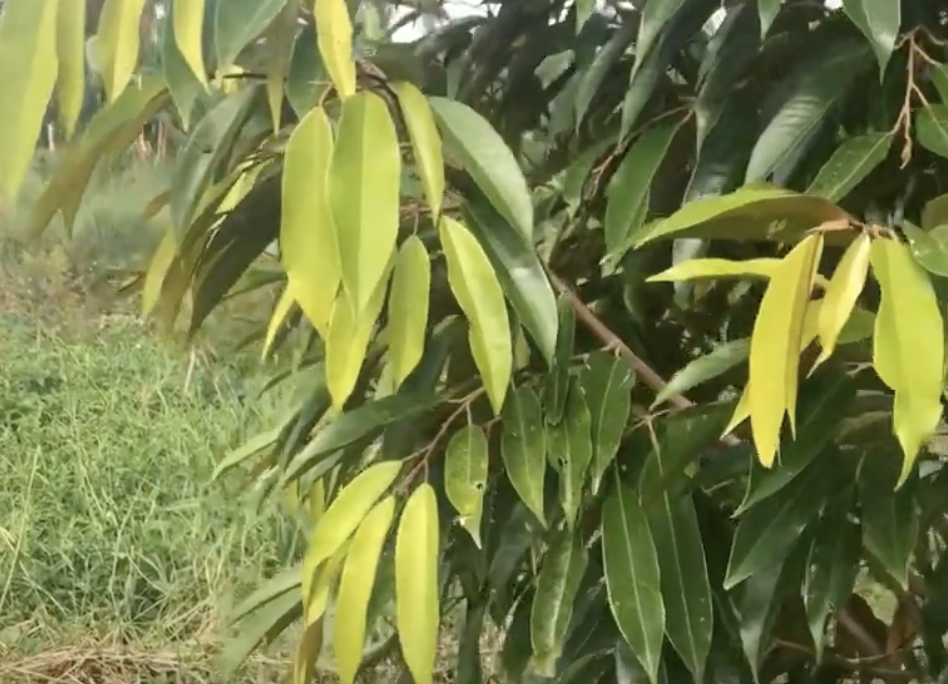
Label: yellow_leaf